Bull Fighting (TV series)

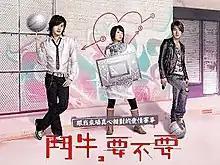
Promotional poster

Bull Fighting (?) is a 2007 Taiwanese drama starring Mike He, Hebe Tien, and Lee Wei. The series was broadcast on free-to-air Taiwan Television (TTV) (台視) from 18 November 2007 to 9 March 2008, on Sunday at 22:00 and cable TV Sanlih E-Television (SET) (三立電視) from 24 November 2007 to 15 March 2008, on Saturday at 21:00. The word 鬥牛 in this context actually means street basketball.